Liebig 34

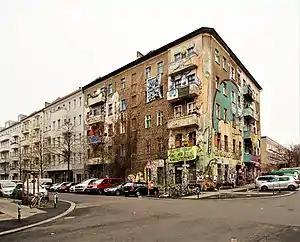
Liebig 34 in 2018

In 2018, a lease on the building expired and the owner refused to renew it. After two years of legal wrangling, the owner was able to request an eviction. The day of the eviction was 9 October 2020 and in 90 minutes, 57 people were escorted by police out of the building. The "Berliner Morgenpost" estimated that there were 1,500 police officers and around the same number of demonstrators. The police had previously occupied neighbouring roofs to prevent counter-attacks. The residents were carried out by ladder.